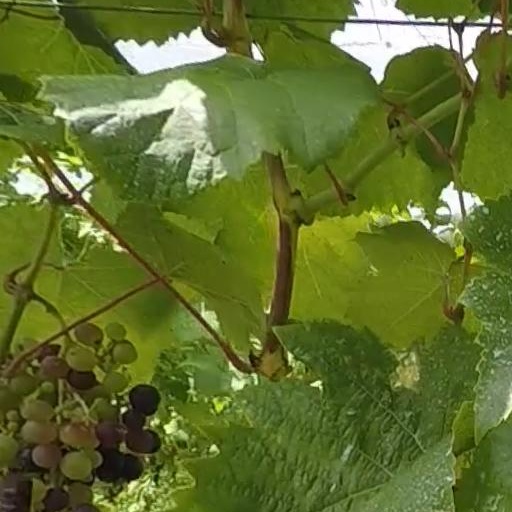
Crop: grape